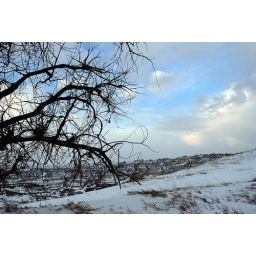
Yeah...I had to get out of my warm truck to get the tree in this one.